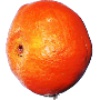
Label: clementine